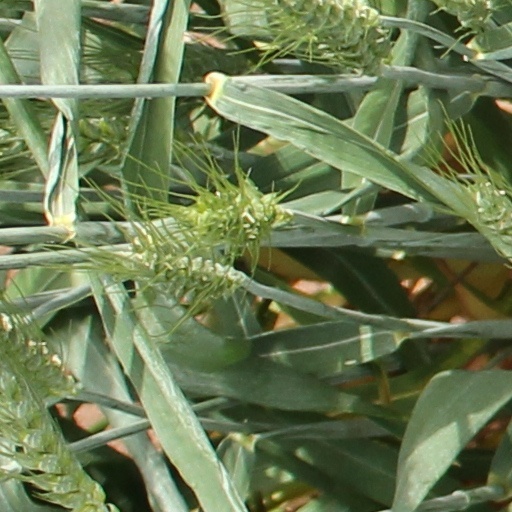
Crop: wheat